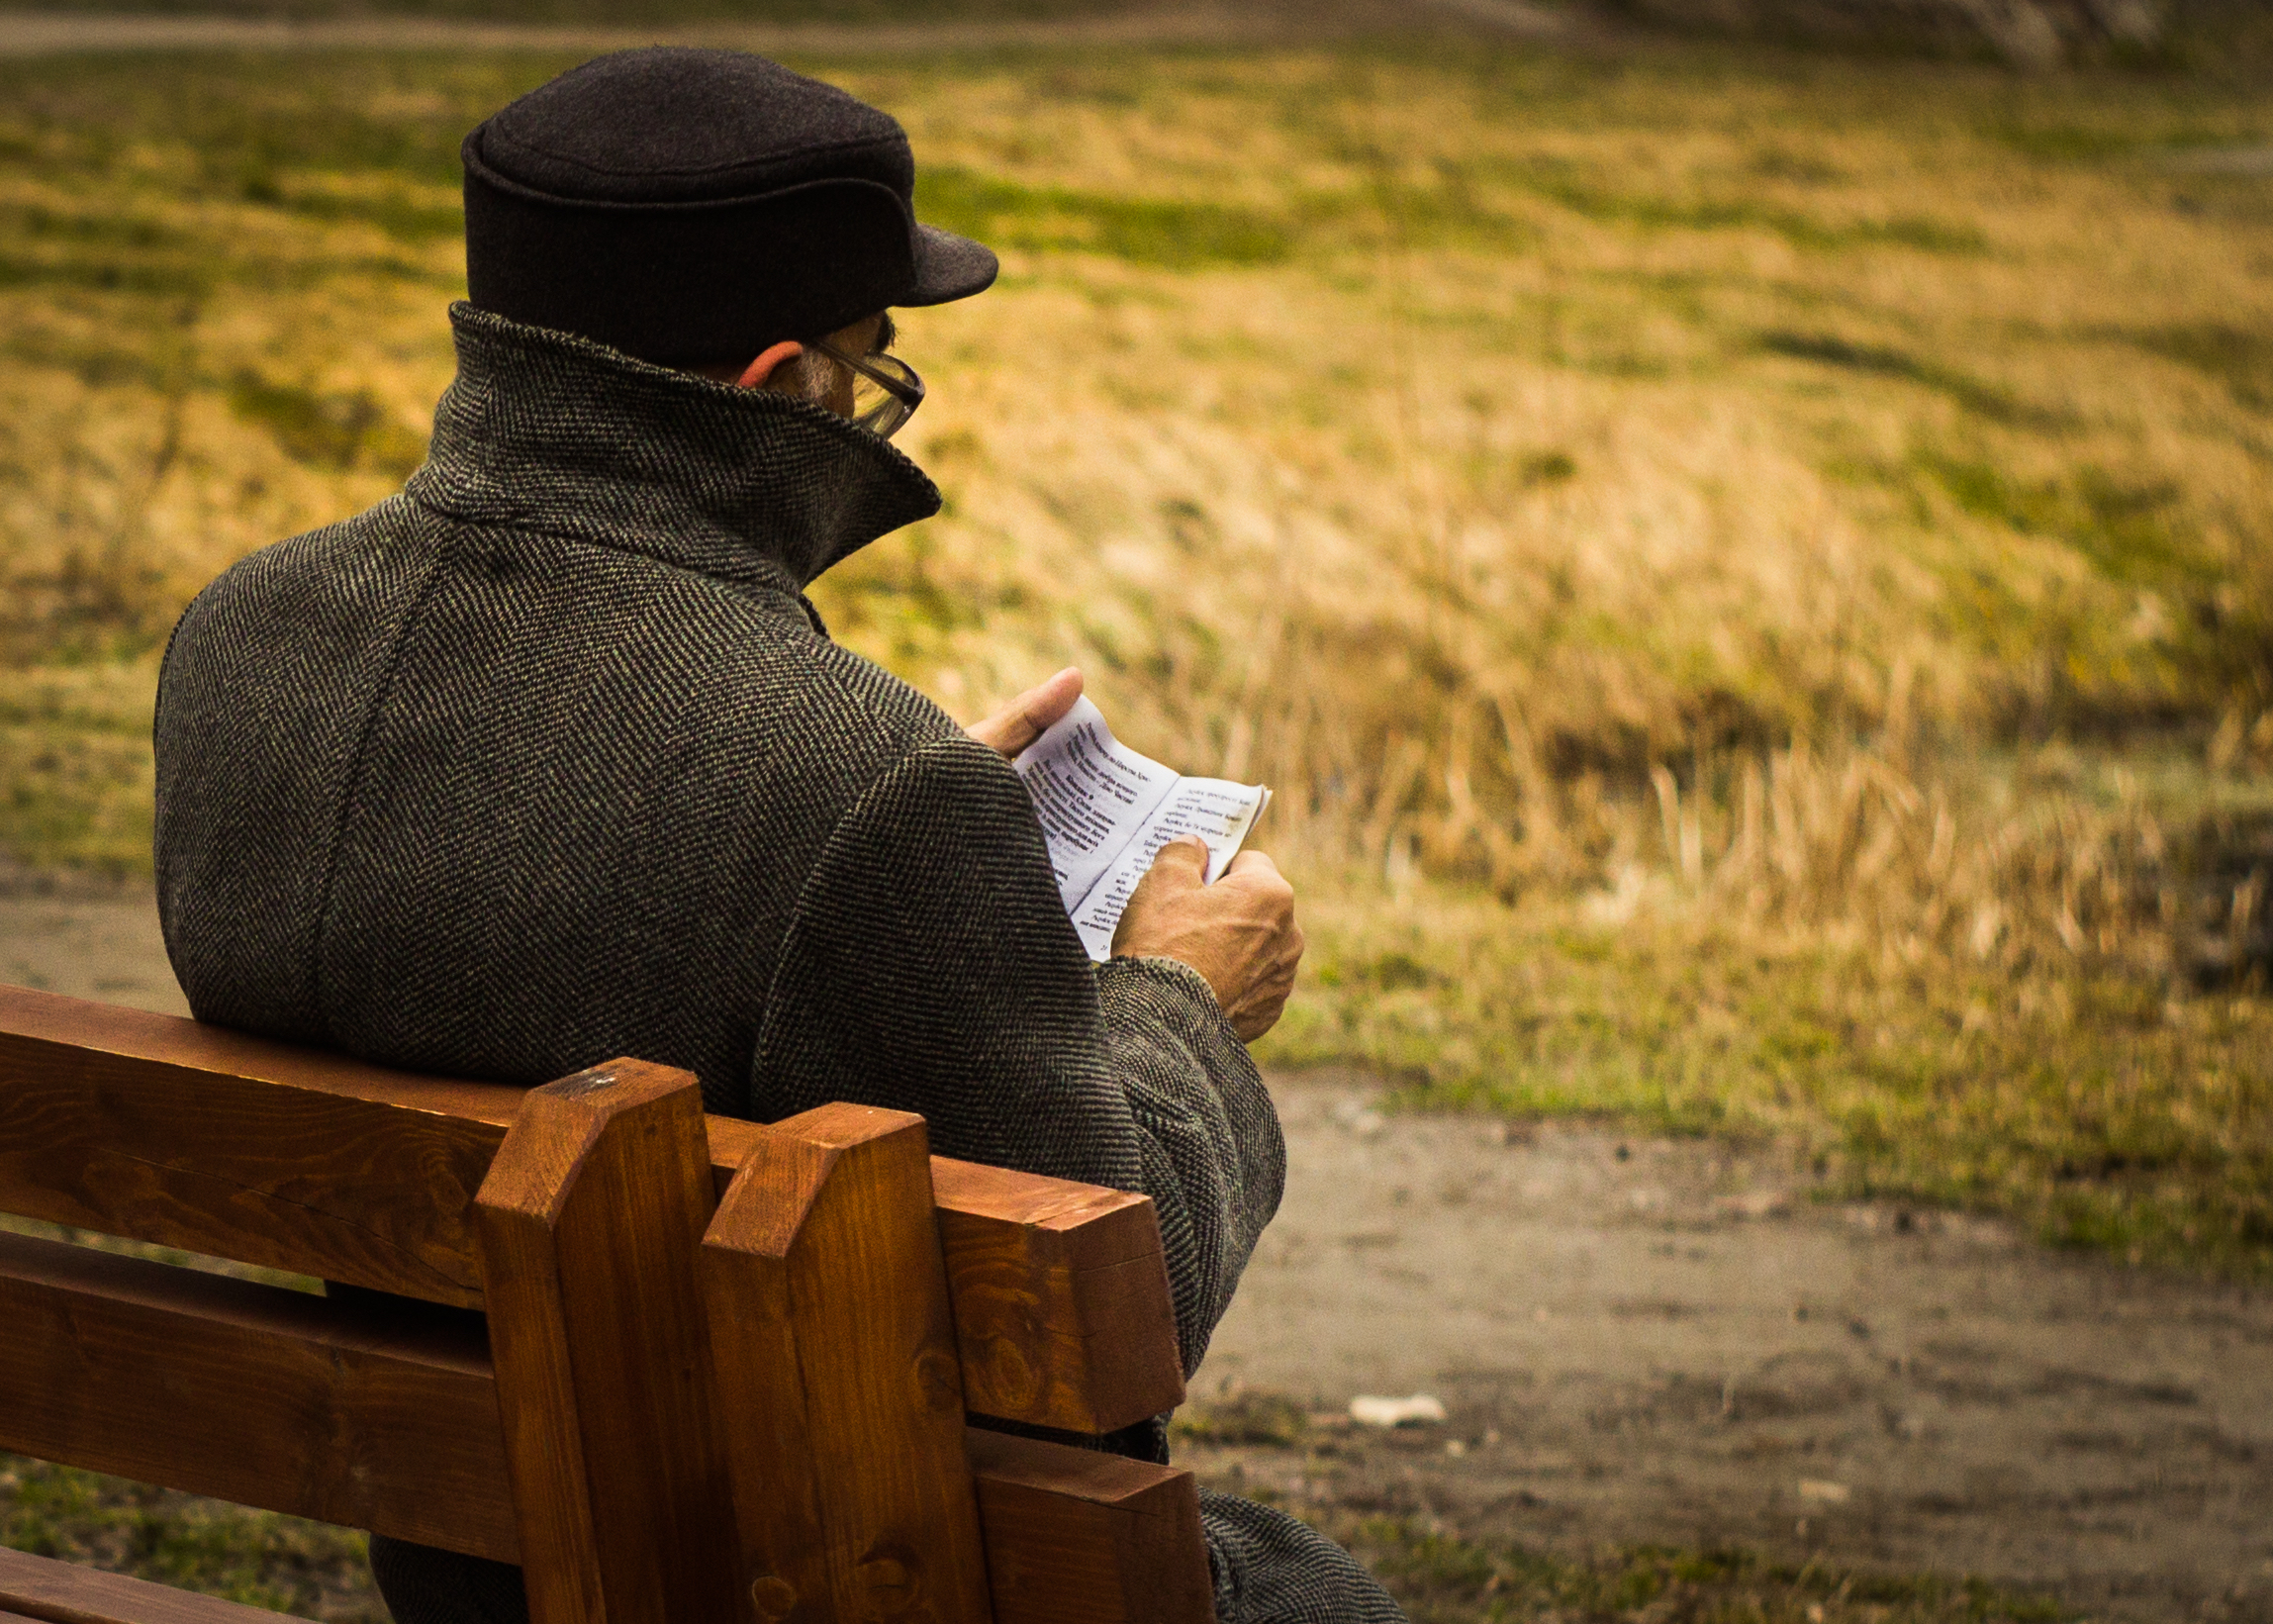
man, person, people, bench, male, guy, sitting, rural area